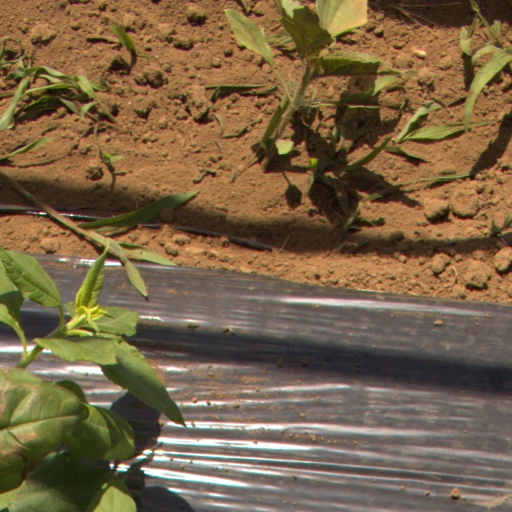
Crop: Jerusalem artichoke